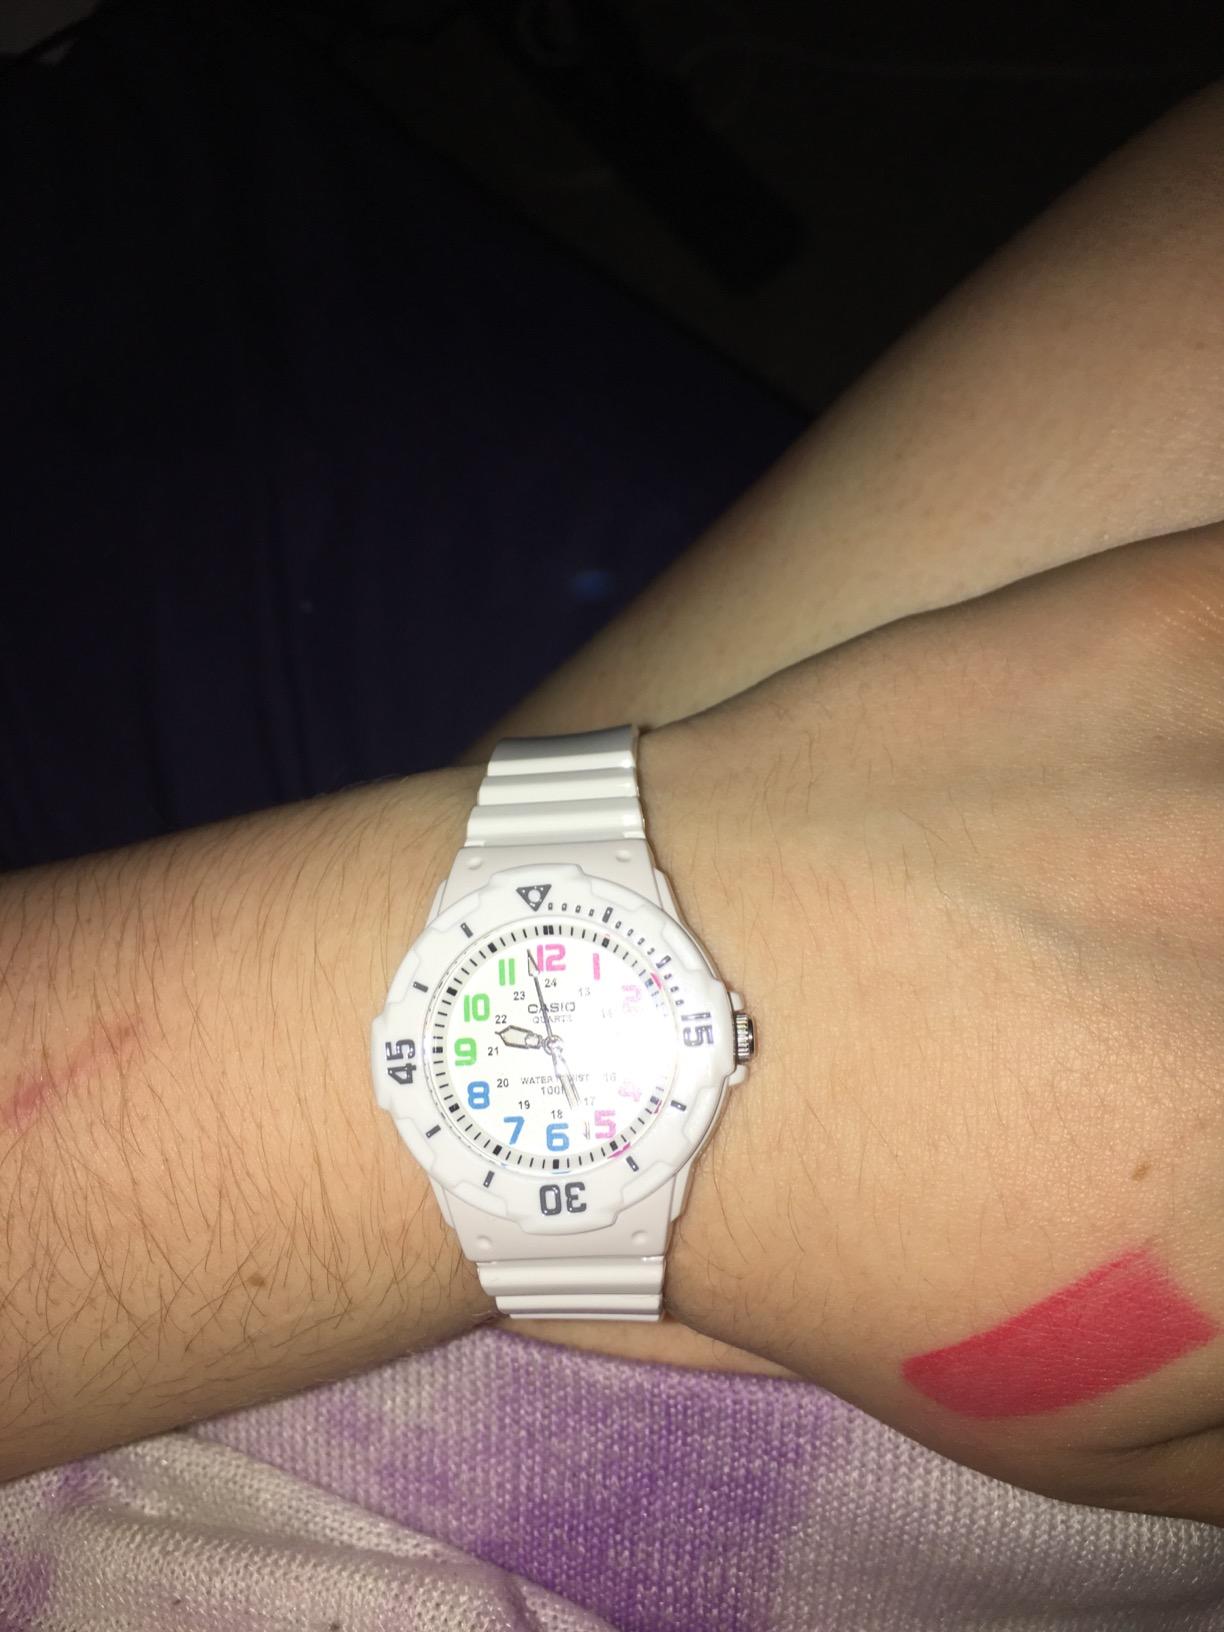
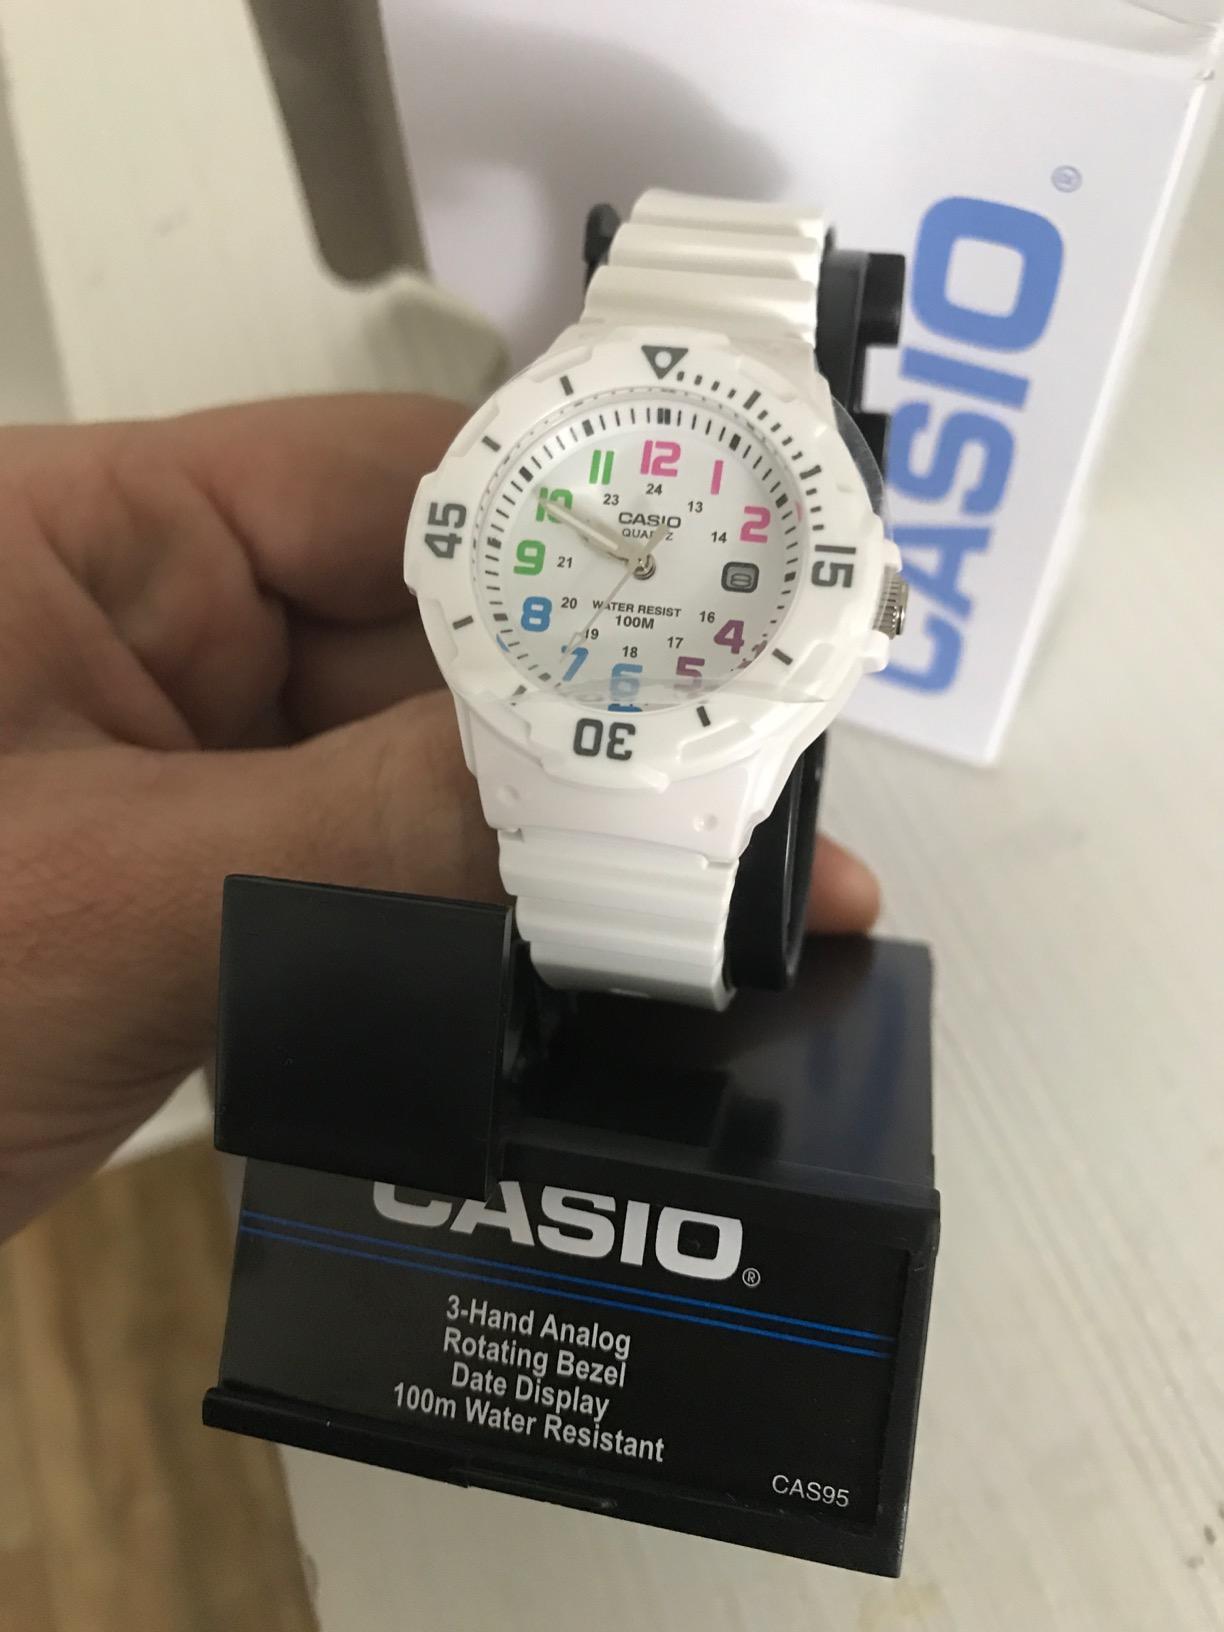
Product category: accessories_watch
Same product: yes